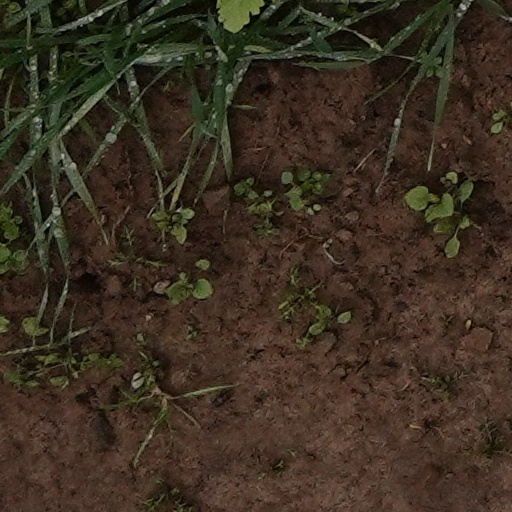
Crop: wheat